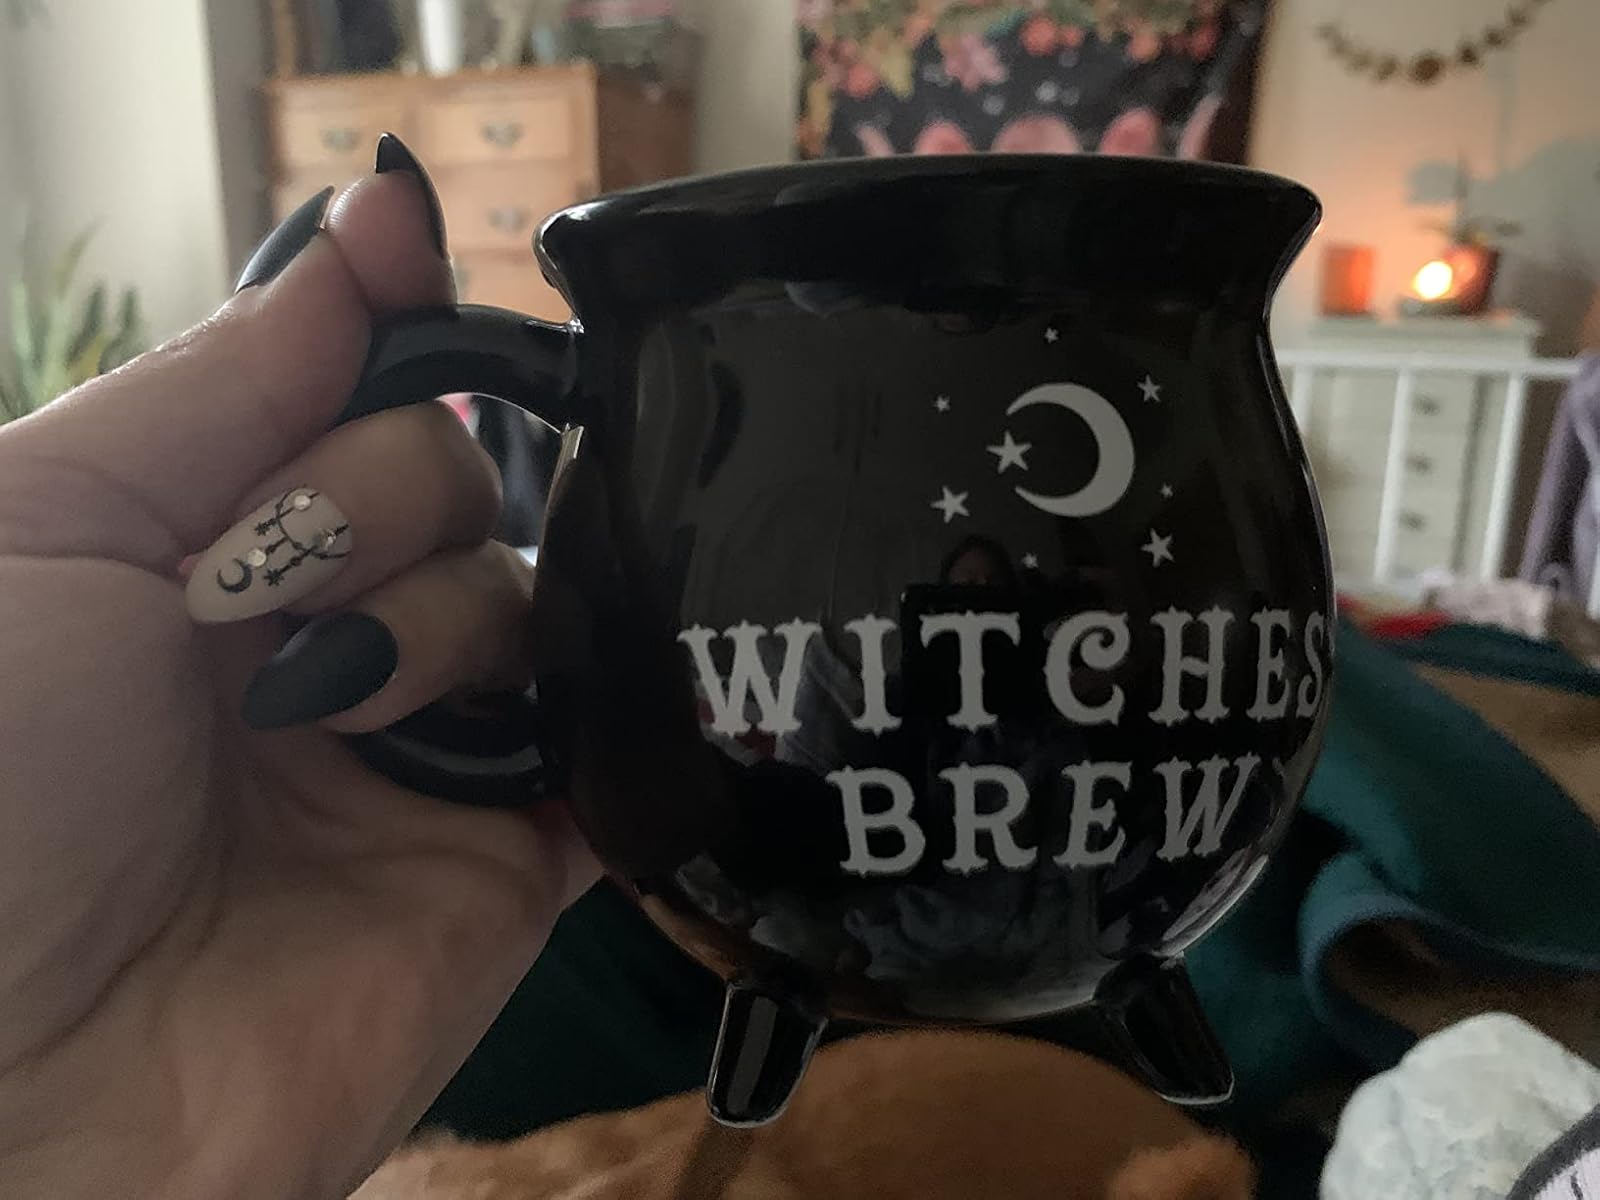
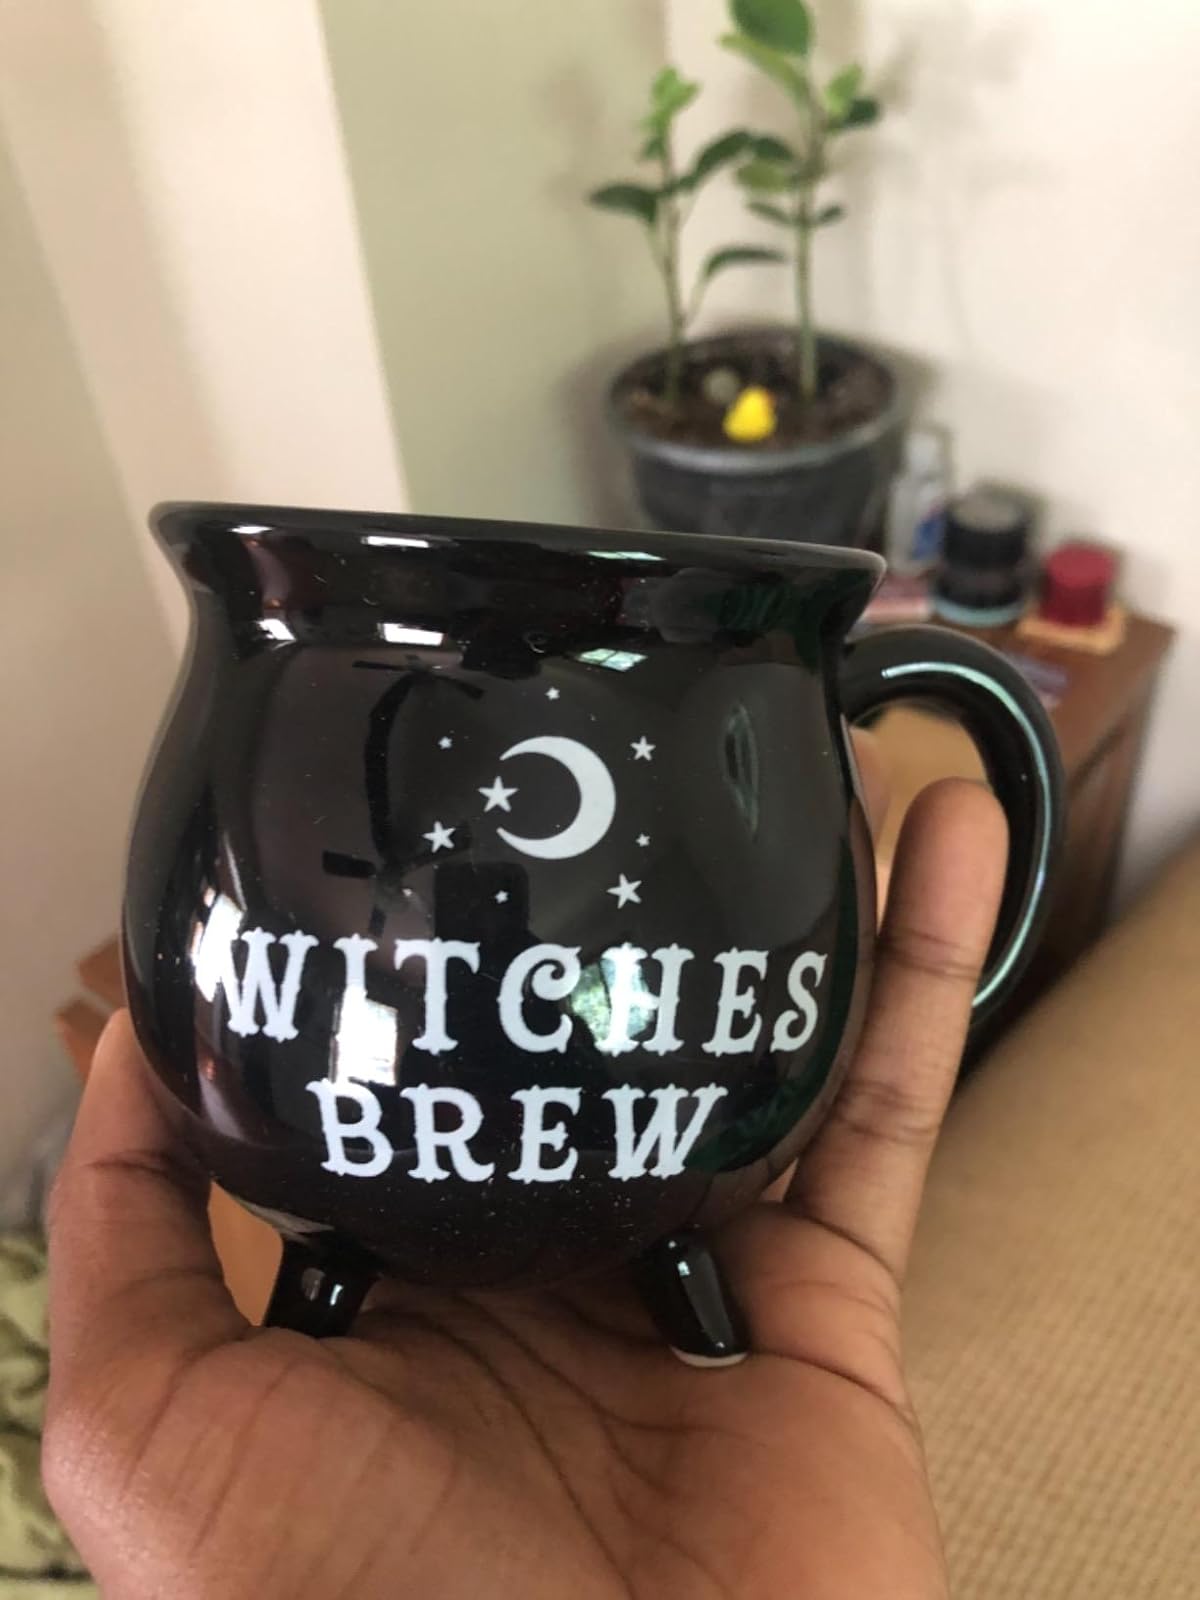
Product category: items_mug
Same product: yes